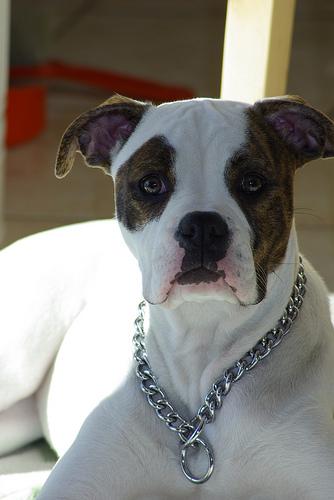
Breed: american bulldog